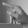
ASL letter: P